Village industries

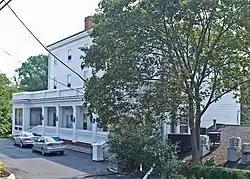

The Ypsilanti plant was housed in an Albert Kahn-designed located on the Huron River in Ypsilanti, Michigan. A hydroelectric plant was built three miles east of Ypsilanti in Rawsonville. The Ypsilanti plant opened in 1932, then merged with a larger Ford facility in 1947. After the merger, the plant employed 1500 people, making it the largest of all the village industries. The plant made all the starters and generators for the Ford Motor Company. It was eventually absorbed into a more conventional plant, and in 1969 the Rawsonville hydroelectric plant, dam, and the surrounding land was donated to the city of Ypsilanti.